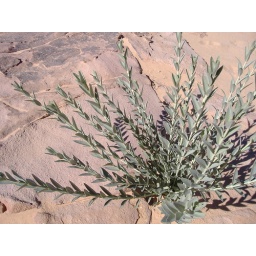
water in the rock